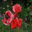
Label: poppy